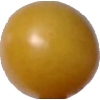
Label: tomato_cherry_yellow